List of diplomatic visits to the United States from Asia

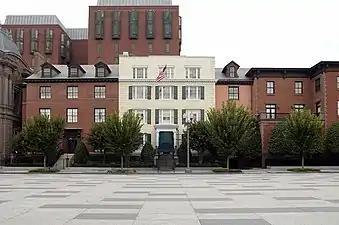
The President's Guest House, commonly known as Blair House has been the official guest house of visiting dignitaries in Washington, D.C. since 1824

International trips made by the heads of state and heads of government to the United States have become a valuable part of American diplomacy and international relations since such trips were first made in the mid-19th century. They are complicated undertakings that often require months of planning along with a great deal of coordination and communication.